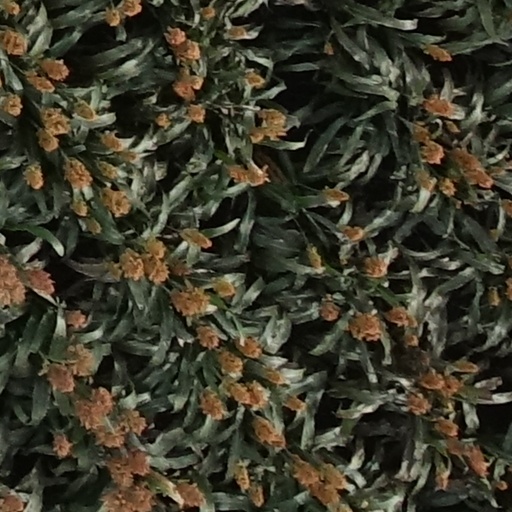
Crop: sorghum